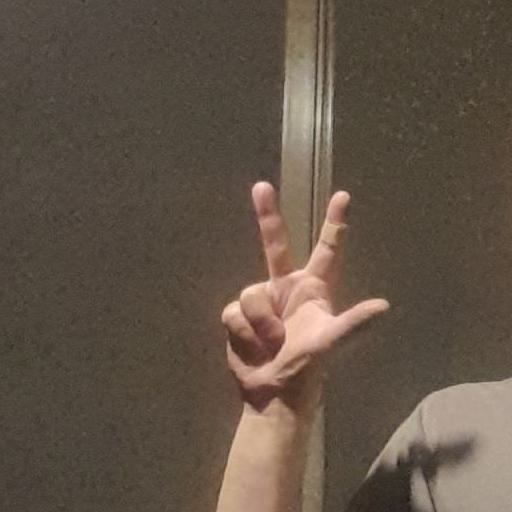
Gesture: three2